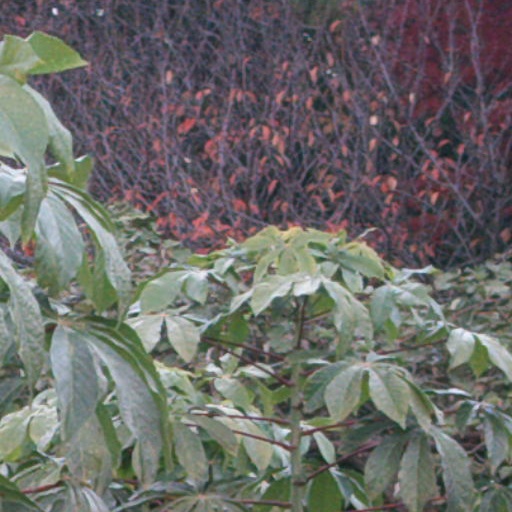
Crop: cassava